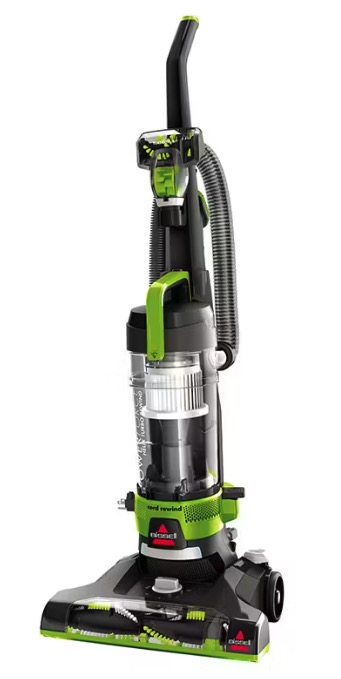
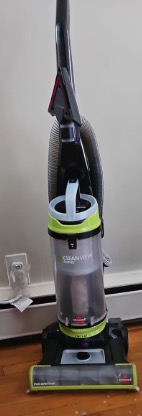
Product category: items_vacuum
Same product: no